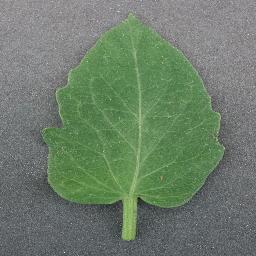
Label: Tomato___healthy